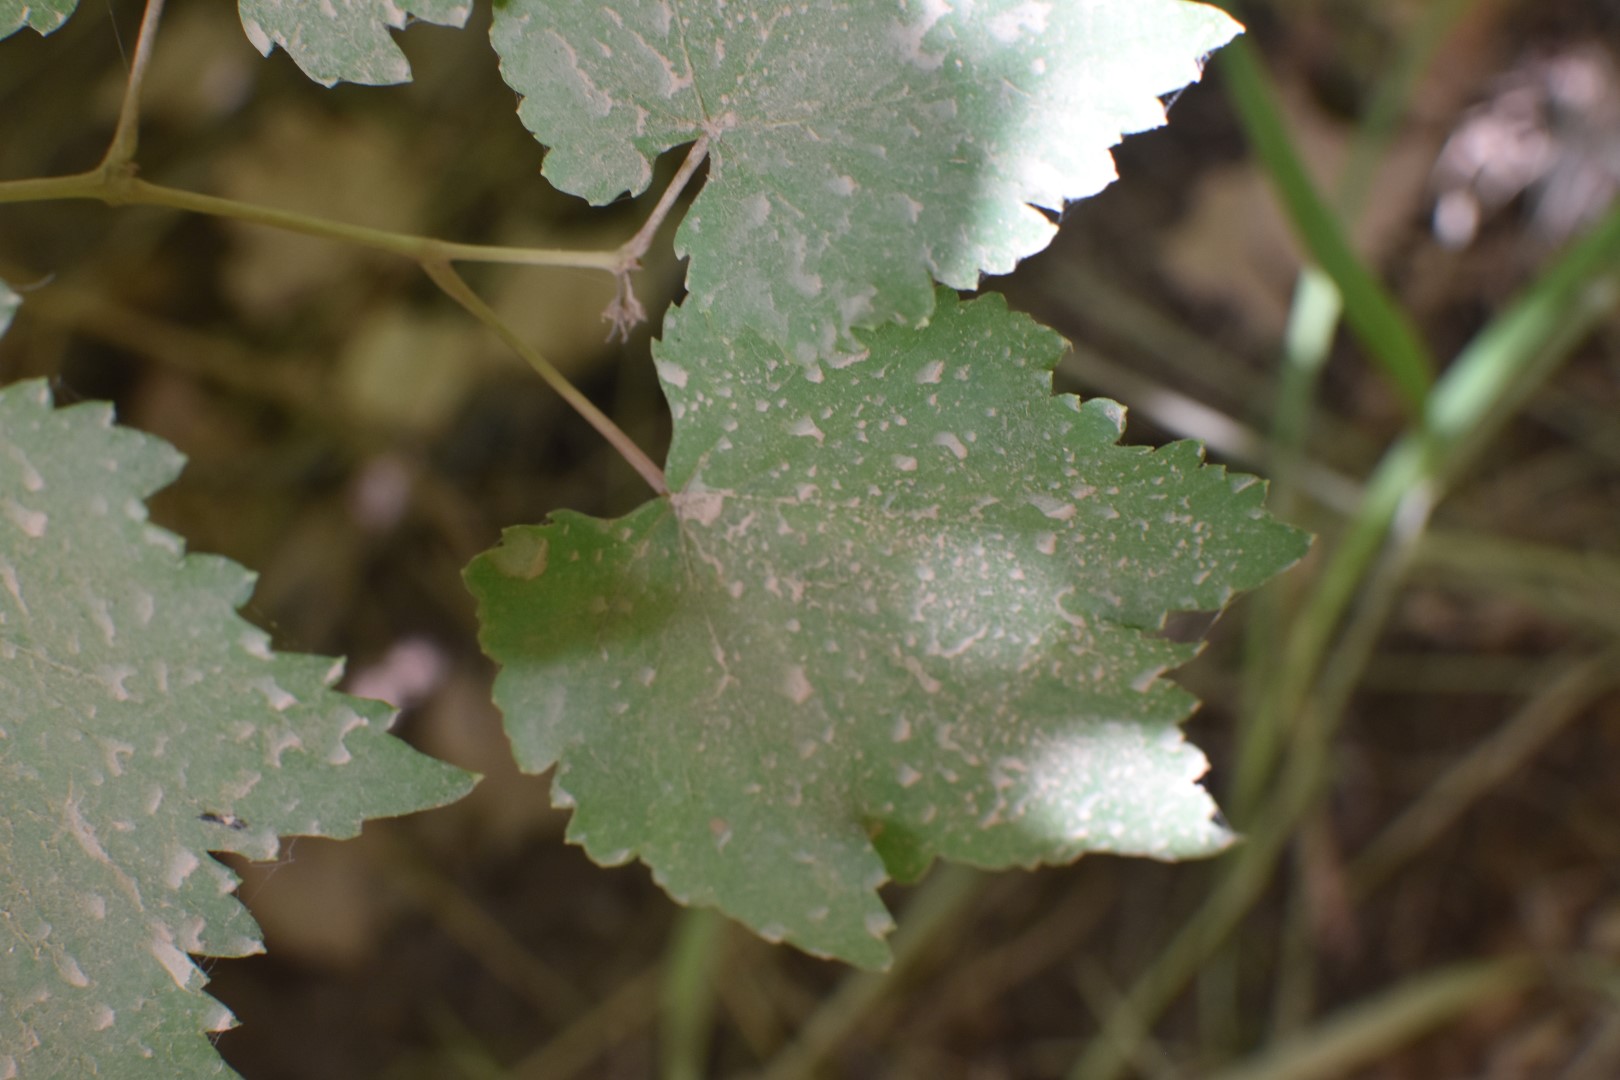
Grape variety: Riasi